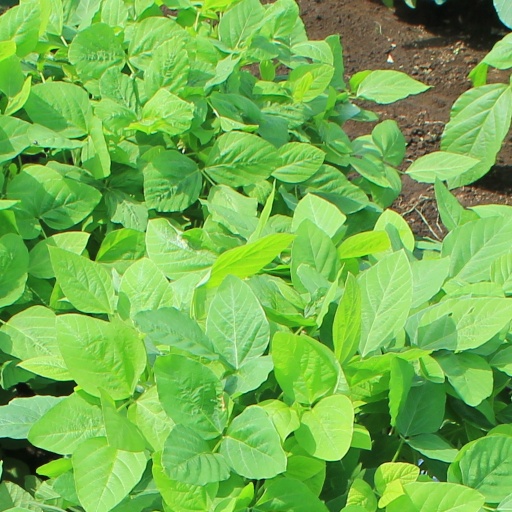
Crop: soybean